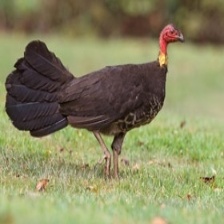
Species: BUSH TURKEY
Scientific name: ALECTURA LATHAMI